Asia League Ice Hockey

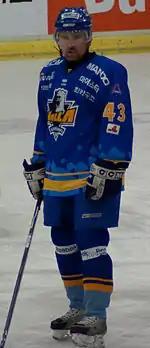
During his time in the league Patrik Martinec consistently found himself around the top of the points ranking, including winning four titles and an MVP award.

The 2007–08 season started with a further reduction in teams. Harbin and Qiqihar combined into a single team and became owned and operated by the San Jose Sharks. They took the name of their new owner and became the China Sharks. Kangwon Land renamed to High1. With only seven teams, the league reduced the number of games played to its lowest at just 30 games. The league continued with an unbalanced schedule and the Korean and Chinese teams played each other more than the Japanese teams did. After three years of dominance, the Nippon Paper Cranes slipped to fourth place and the regular season was won by the Prince Rabbits. Alex Kim, playing for High1, recorded the most goals with 23 and most points with 51. Joel Prpic continued to find himself on top of the pack with 30 assists. With six of seven teams going to the playoffs, the Sharks were the only team that didn't find themselves in a playoff spot. The first round was over quickly as the Cranes swept Halla in three games and Oji did the same to the Ice Bucks. Nippon faced their rivals, the Rabbits, in the second round and defeated them three to one. High1 couldn't repeat their success from the previous year by winning a series and were swept by Oji in three games. For the first time, the final series was not between the Cranes and Rabbits. Oji continued to roll over their opponents and swept the Cranes, marking the only time a team in Asia League had swept its way through three rounds. Due to their dominance on the ice, the point race was also swept by Oji. Takeshi Saito led the playoffs with nine assists and 15 points, while Shane Endicott had the most goals with 6. Kunihiko Sakurai, also from Oji, won the MVP of the Year and Eum Hyun-seung, from High1, won the Young Guy of the Year award.